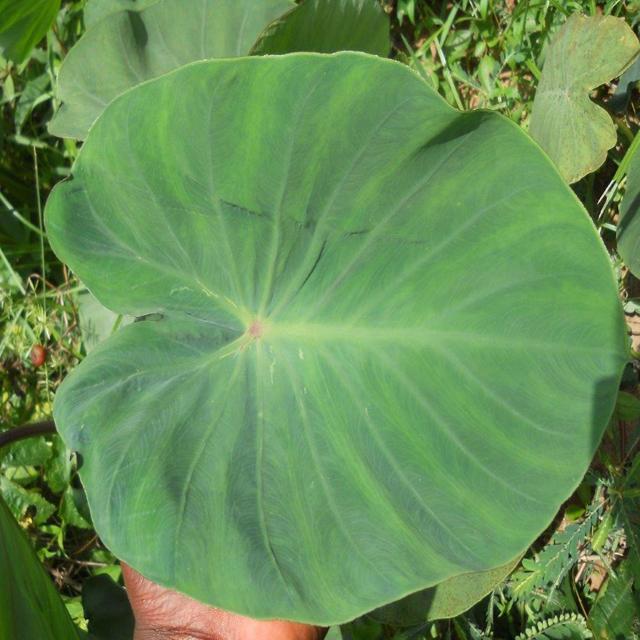
Label: Healthy